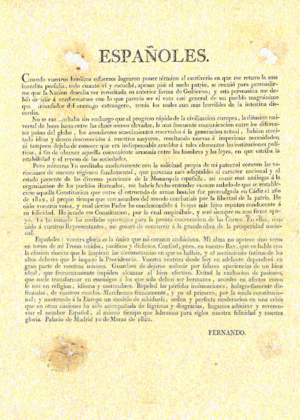
8 janvier : les Britanniques imposent aux cheikhs de la Côte des pirates la signature d'un traité de paix interdisant la piraterie et la traite des esclaves. Début d'un protectorat britannique de fait sur le Bahreïn et le Trucial Oman.
Les mouvements insurrectionnels de 1820-1821 sont des tentatives d'insurrections nées en Espagne et qui se sont diffusées dans divers autres pays.